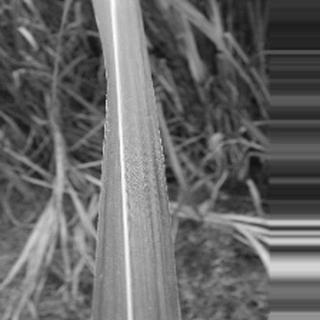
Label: sugarcane_bacterial_blight